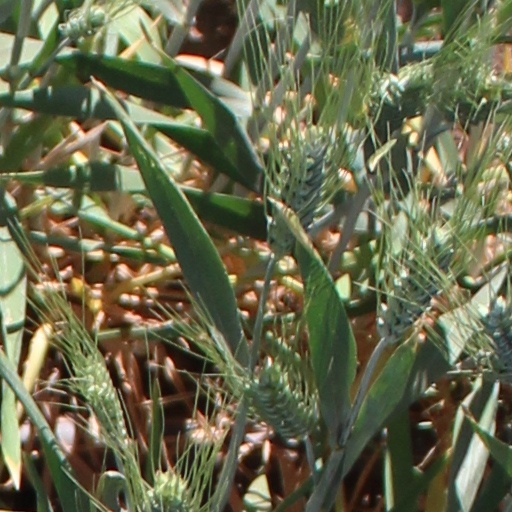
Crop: wheat